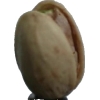
Label: pistachio